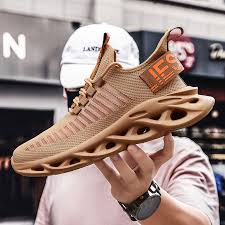
Label: Sneaker